Haniel, Israel

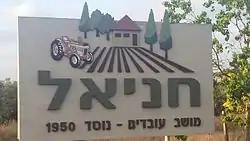
Village entrance

Haniel is a moshav in central Israel. Located in the Sharon plain near Netanya and Kfar Yona, it falls under the jurisdiction of Hefer Valley Regional Council. In it had a population of .